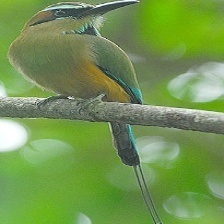
Species: TURQUOISE MOTMOT
Scientific name: EUMOMOTA SUPERCILIOSA